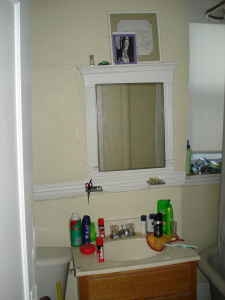
Room type: bathroom